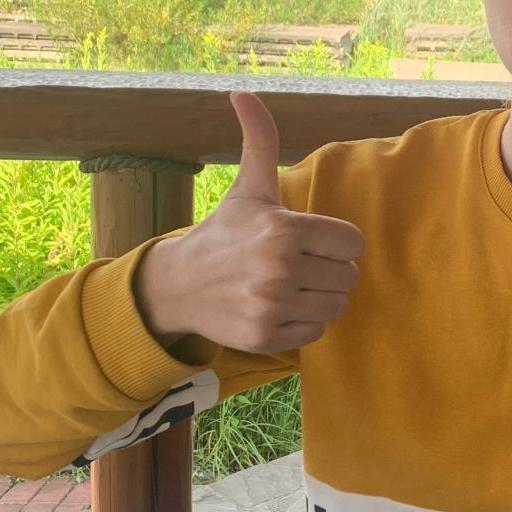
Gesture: like